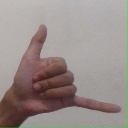
अक्षर: द